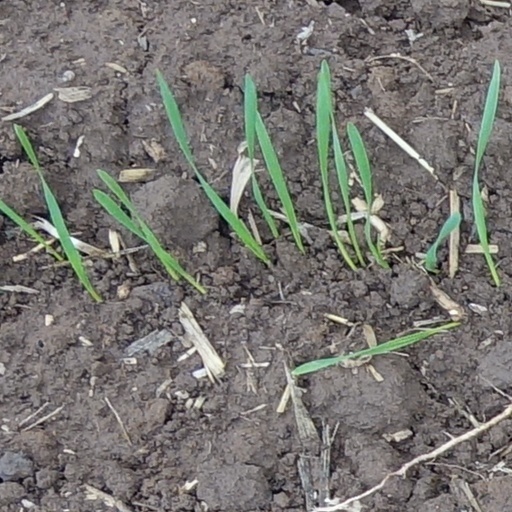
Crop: wheat